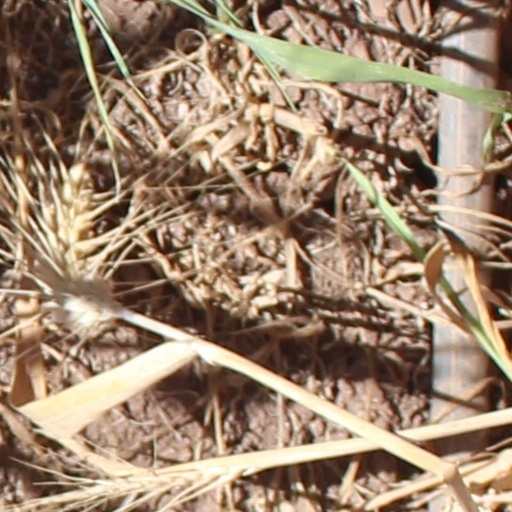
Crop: wheat